Pashto media

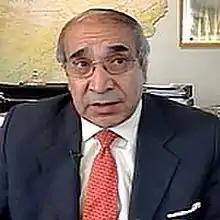
Ali Ahmad Jalali served with the Voice of America covering Afghanistan, South and Central Asia, and the Middle East, including assignments as Director of the Afghan Radio Network Project and chief of the Pashto services.

Pashto though mainly a language in Afghanistan and Pakistan; is spoken in many parts of the world due to the large diaspora of these two countries. There are also a large number of Pashtuns living overseas particularly in the Middle East. Nabi Misdaq founded the Pashto Section of BBC World Service in the 1980s and in the same period Ali Ahmad Jalali was involved with Voice of America's Pashto in the United States. Some Pashto-language programs are included in the following international stations: